Agriates Desert

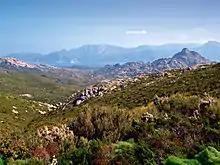
A view of the Agriates from Bocca di Vezzu.

Since 1979, 5,532 hectares of the Agriates Desert, representing 37 kilometers of coastline, have been acquired by the Conservatoire du littoral. Another 5,000 hectares are owned by the communes of Palasca, San-Gavino-di-Tenda, Santo-Pietro-di-Tenda, and Saint-Florent. The remaining third, another 5,000 hectares or so, is private property. The area is protected under code FR1100014 - Agriate.